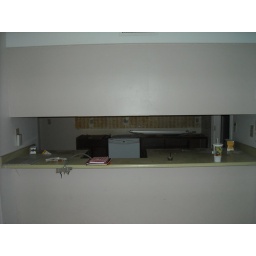
Pitcure of kitchen from front room (cabinets over bar will be removed to open up)